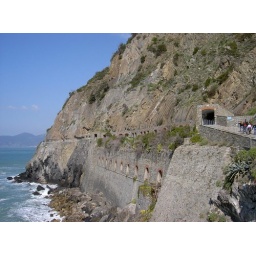
Coming up on the wall on the path between Riomaggiore and Manarola - the train travels in the lower part